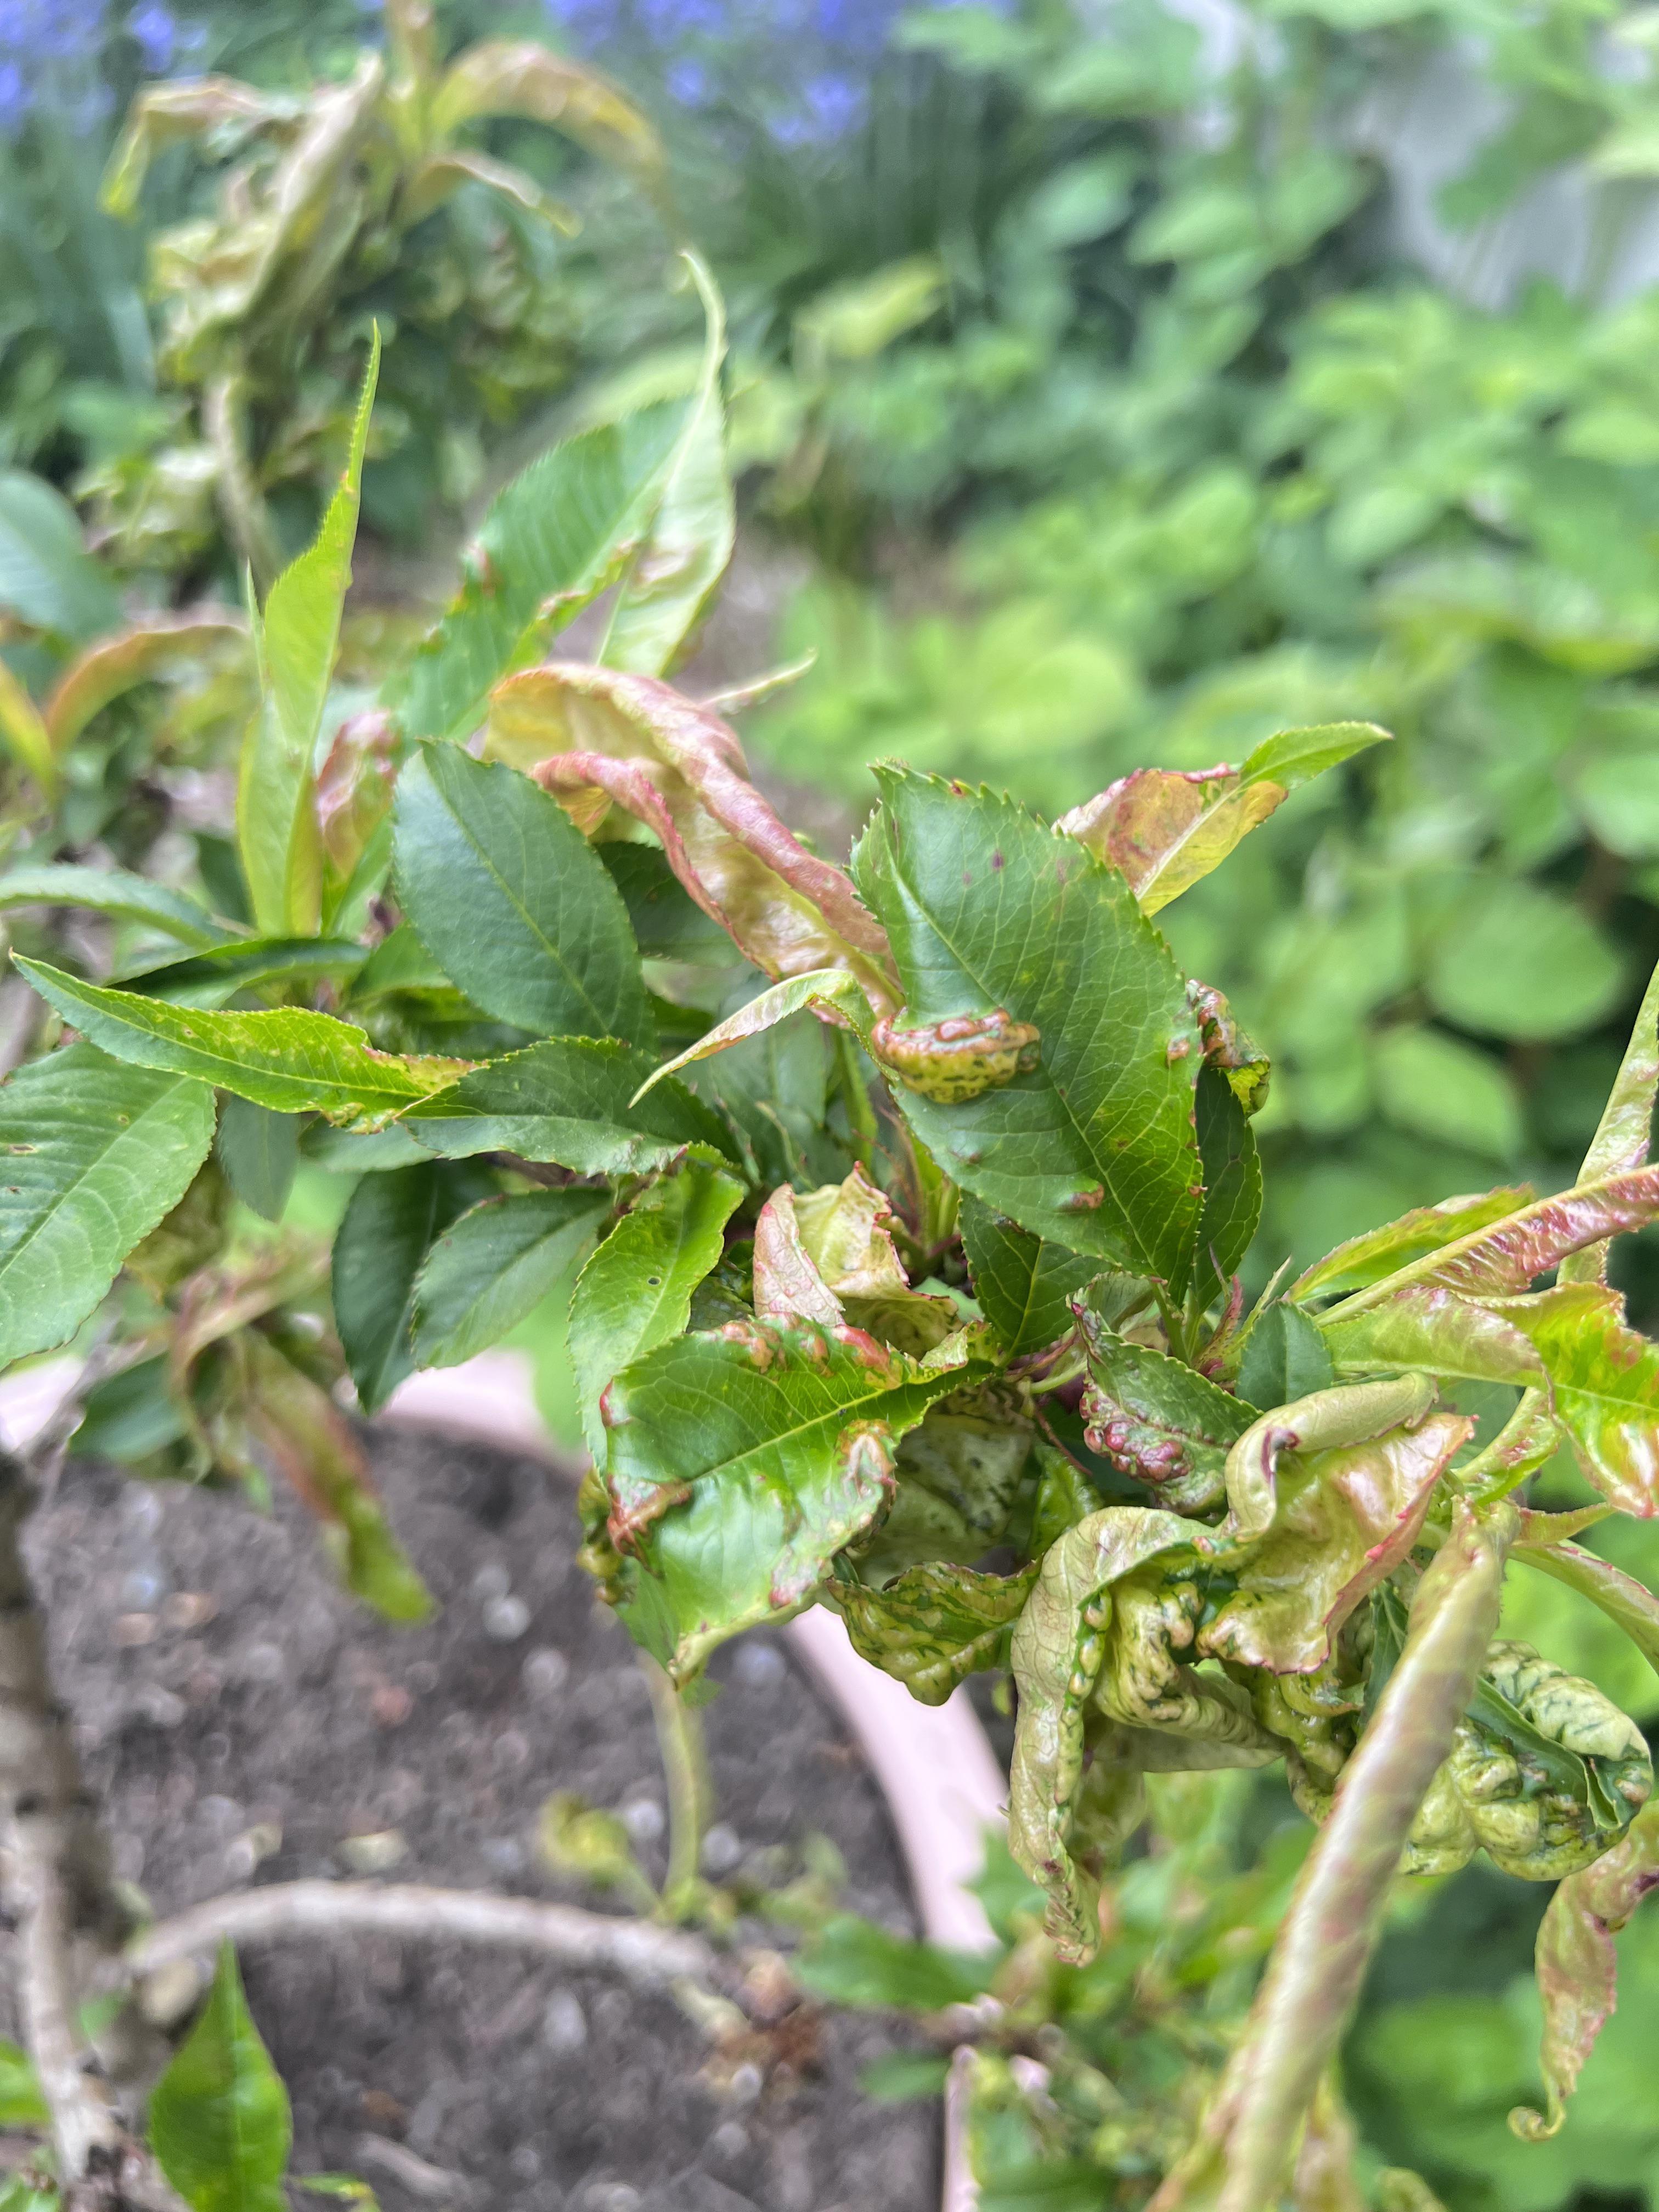
Plant: Peach
Disease: peach leaf curl